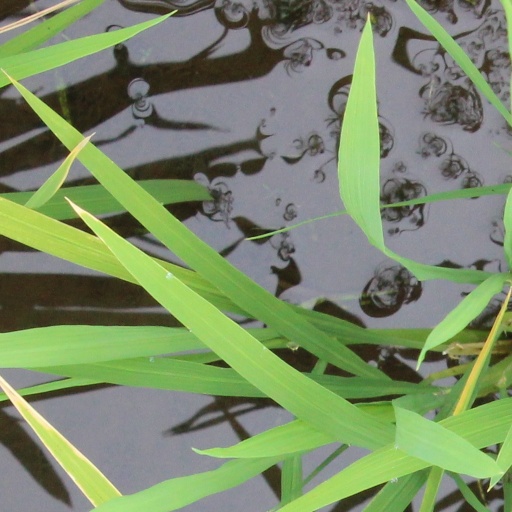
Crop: rice